Italian Civil War

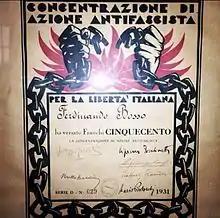
1931 badge of a member of Concentrazione Antifascista Italiana

In Italy, Mussolini's Fascist regime used the term "anti-fascist" to describe its opponents. Mussolini's secret police was officially known as the Organization for Vigilance and Repression of Anti-Fascism. During the 1920s in the Kingdom of Italy, anti-fascists, many of them from the labor movement, fought against the violent Blackshirts and against the rise of the fascist leader Benito Mussolini. After the Italian Socialist Party (PSI) signed a pacification pact with Mussolini and his Fasces of Combat on 3 August 1921, and trade unions adopted a legalist and pacified strategy, members of the workers' movement who disagreed with this strategy formed "Arditi del Popolo".